Top Model (Polish TV series)

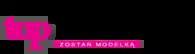
Former "Top Model. Zostań modelką" logo (2010–2013)

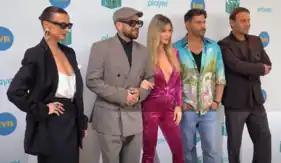
Judges (2023)

Challenges generally focus on elements important to modeling which will help the contestants improve for the week's photo shoot. A guest judge evaluates the contestants and decides the winner of each challenge. The winner of the challenge receives a prize for their victory, such as immunity from elimination for the week. Sometimes the challenge winner is permitted to choose a certain number of other contestants to share their reward, while the others receive no prize.